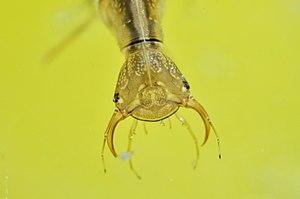
Tête d'une larve de dytique, Dysticus sp.(Coleoptera, Dytiscidae) en milieu naturel Localité